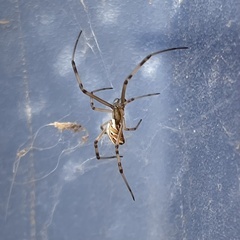
Species: Lactrodectus_hesperus